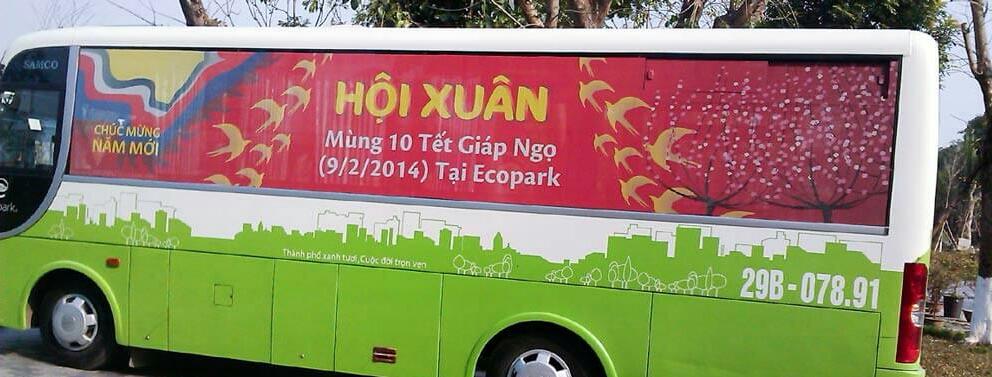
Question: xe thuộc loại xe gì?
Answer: xe khách